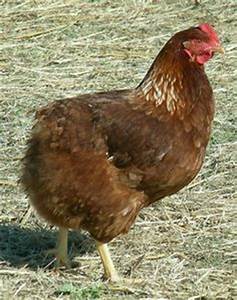
Label: gallina